Texas State Bobcats

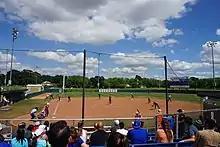
The Bobcats in action against UT Arlington in 2019

Texas State baseball claimed its fourth Southland Conference tournament championship in 2011, tying the SLC record for tournament championships. The Bobcats also won their third regular season championship in 2011, only the eighth time in SLC history that a school swept regular season and tournament championships. The 2011 championship was also the third consecutive regular season first-place finish for the team. The Bobcats have gone 901-702-3 on the diamond since 1985, a win percentage of .561.